House of Gjorgji Pulevski

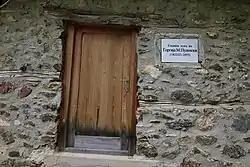
The entrance door of the house.

According to the local igoumen named Todor, the family is quite old and settled in Galičnik, alongside the families of Cergovski and Žantevski. Family of Pulevski are progenitors of the neighbourhood of Tomovo, also called Tortesko Maalo (lit. Torte Neighbourhood).